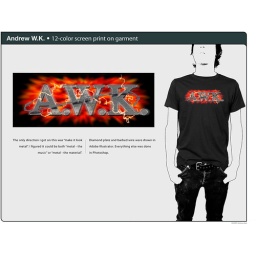
12 color screen print on black garment. Click &amp;quot;All Sizes&amp;quot; button above image to see it larger